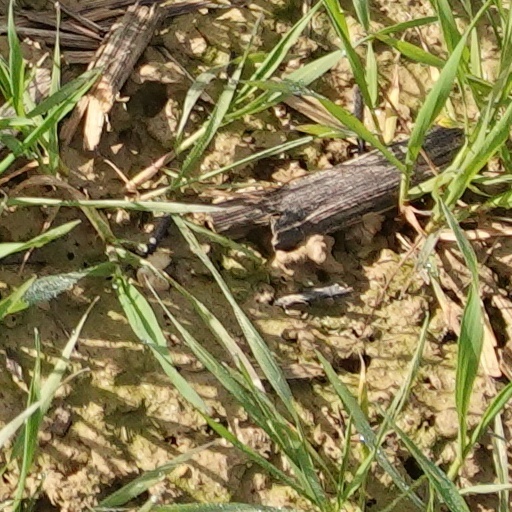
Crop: wheat